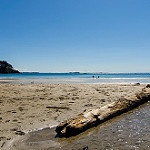
Label: sea